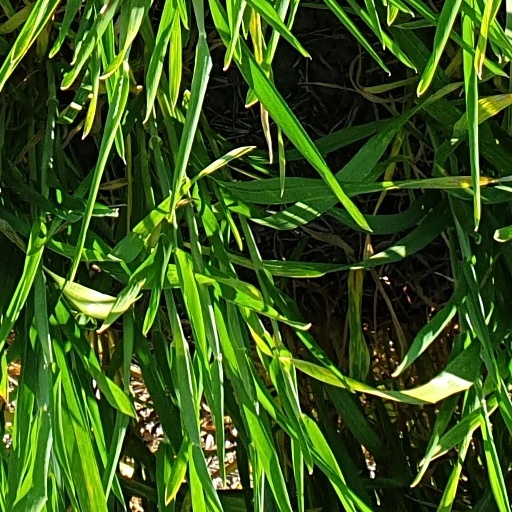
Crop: wheat